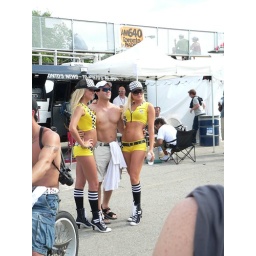
I don't know what's cheesier, the hoochies in yellow or the beefcake without his shirt on...